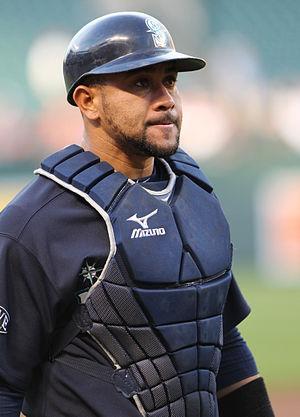
Au baseball, une balle passée est une action commise involontairement par un receveur qui est incapable de saisir un tir de son lanceur, et qui permet donc à un ou plusieurs coureurs de l'équipe adverse d'avancer sur les sentiers.
Miguel Eduardo Olivo Peña est un receveur de baseball évoluant pour les Toros de Tijuana en Ligue mexicaine de baseball. Il évolue dans les Ligues majeures de baseball de 2002 à 2014.